Neale Woods

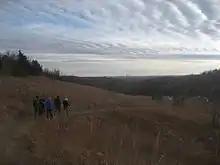
Gifford Trail, on the eastern edge of Jonas Prairie. Downtown Omaha skyline is visible to the south in the distance

The Neale Woods Nature Center provides trail maps for visitors. A printable trail map is also available online in digital PDF format. Trails are open every day from dawn until dusk. The nature center building is open to visitors seasonally during the spring/summer/fall.